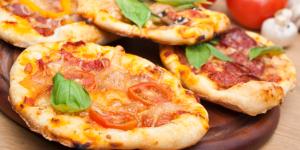
masa para mini pizzas al bonilla